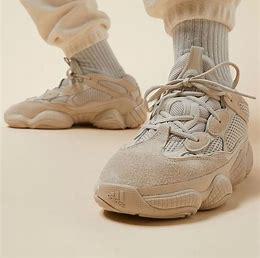
Brand: Adidas
Model: Yeezy 500